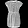
Label: Dress